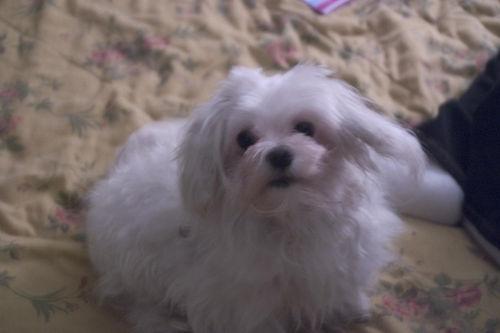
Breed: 249-n000101-Maltese_dog